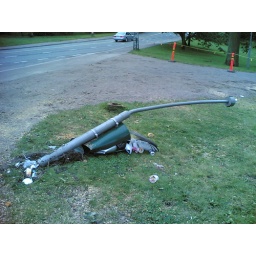
Street lamp smashed by a fallen tree